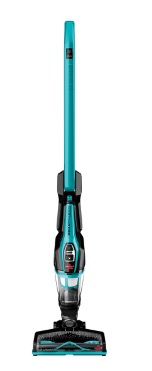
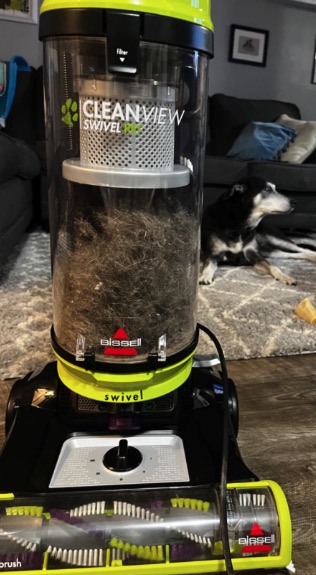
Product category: items_vacuum
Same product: no